Xingtian

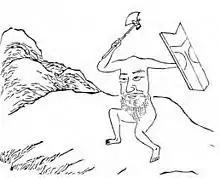
Xingtian as drawn by Jiang Yinghao, 17th century

Xingtian (also Hsing T'ien) is a Chinese deity who fights against the Supreme Divinity, not giving up even after the event of his decapitation. Losing the fight for supremacy, he was beheaded and his head buried in Changyang Mountain. Nevertheless, headless, with a shield in one hand and a battle axe in the other, he continues the fight, using his nipples as eyes and his bellybutton as a mouth.